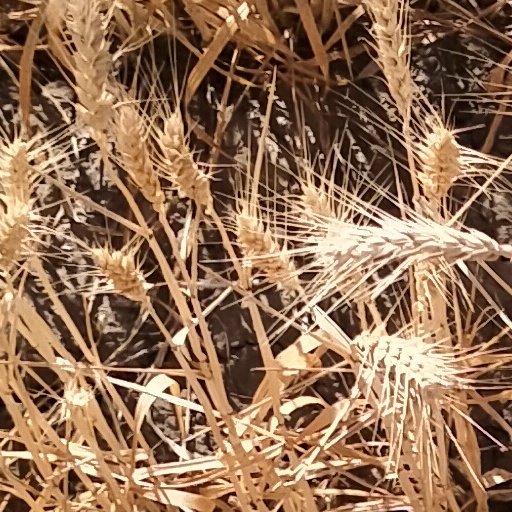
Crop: wheat